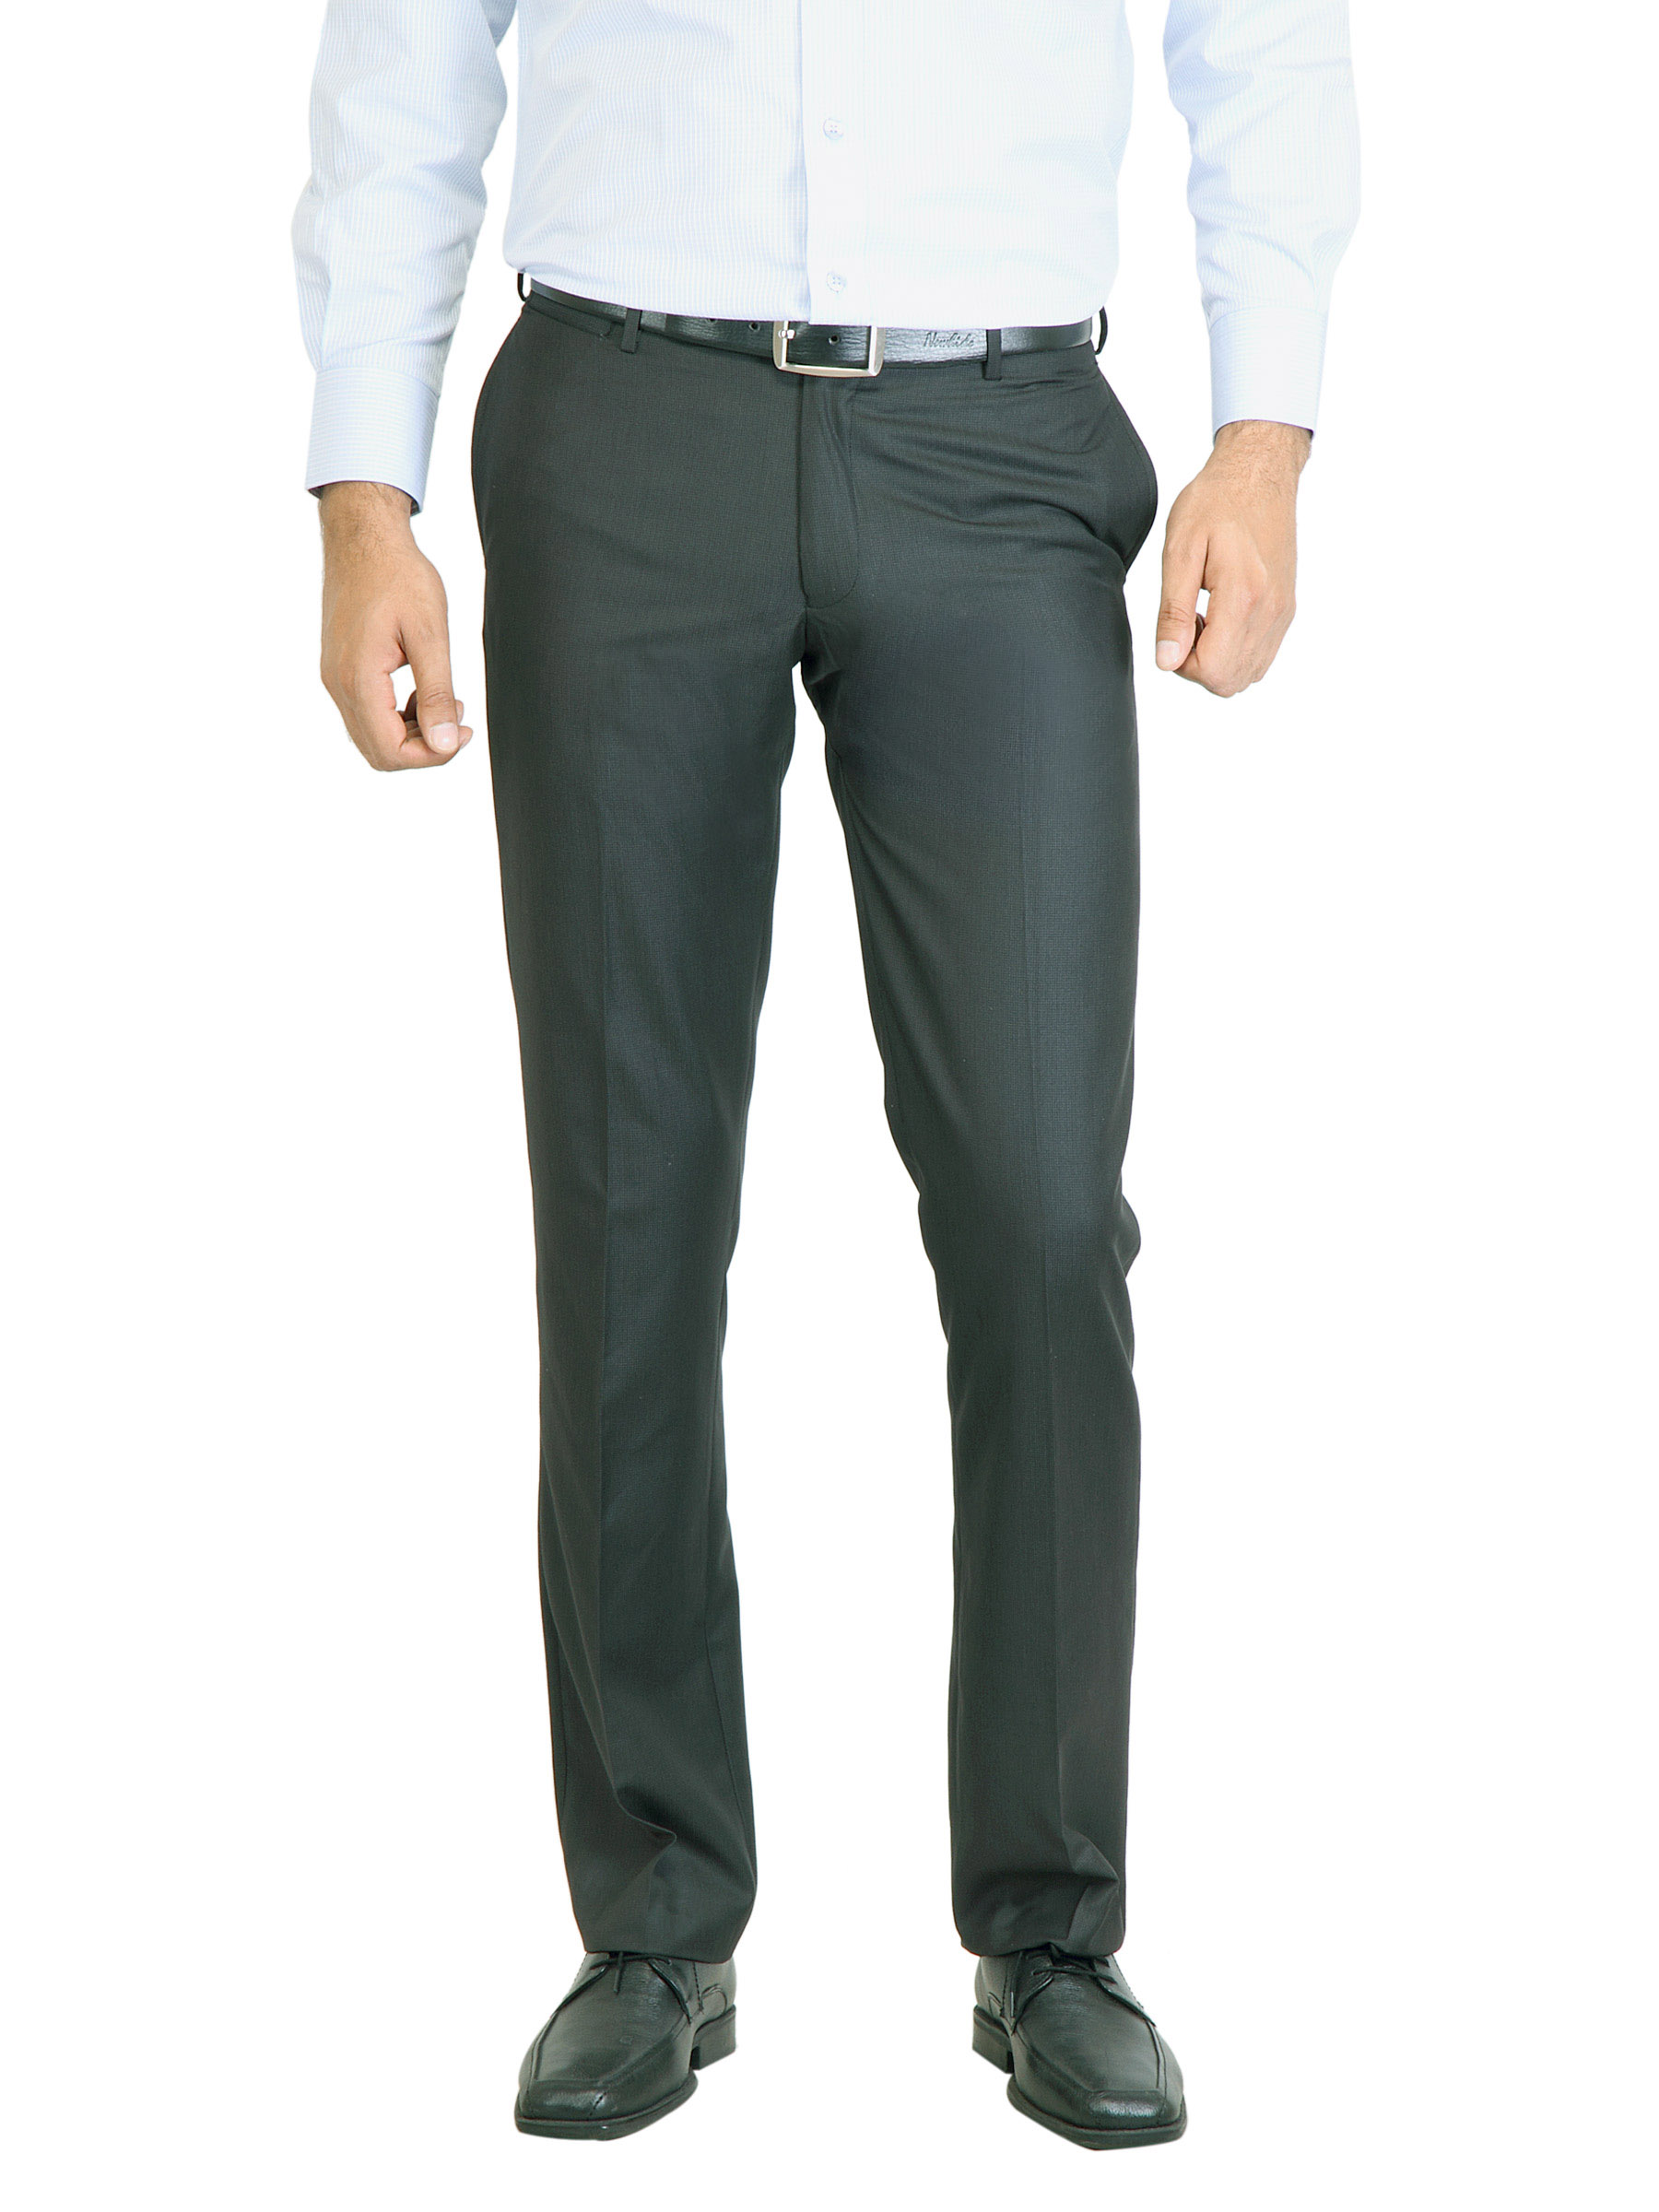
Peter England Men Solid Black Trouser
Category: Apparel / Bottomwear / Trousers
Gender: Men
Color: Black
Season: Fall 2011
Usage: Formal